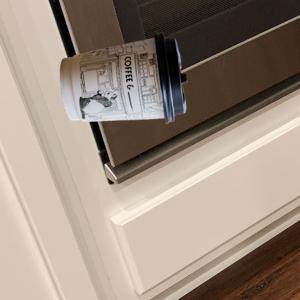
Label: cups